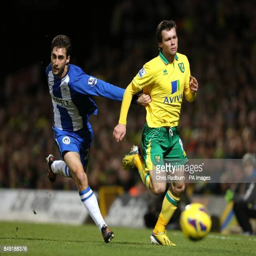
football player and battle for the ball